Joseph Barney

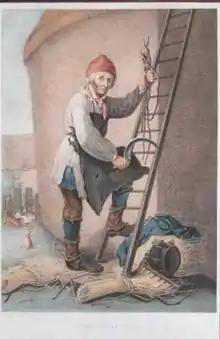
Joseph Barney. "The Thatcher." 1802

The role of Drawing Master for Figures obviously influenced Barney's later subjects, increasingly sentimental, but still figurative, not "fruit and flowers". They also reveal his close collaboration with Francis Wheatley (1747–1801), Charles Turner (engraver) (1774–1857), William Hamilton (painter) (1751–1801), Thomas Gaugain (1756–1812). But, on the whole, his late works are of inferior quality in comparison with his early paintings. In 1796, a reviewer of the 1796 exhibition at the Royal Academy commented on Barney's "Inside of a Stable": ""We have seen a great many better things of this sort than this is - it wants effect and truth of colouring. - Apropos, where is Morland?""